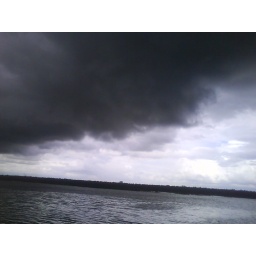
before da rain black clouds r passing afternoon 2'o'clock dis snap take in mukamboor cavury river